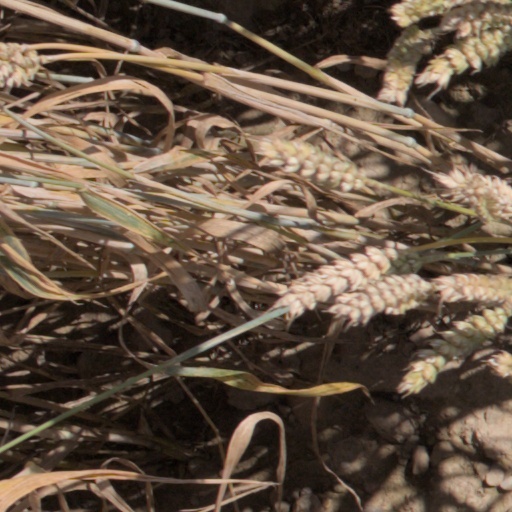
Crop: wheat